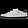
Label: Sneaker